Radioactive waste

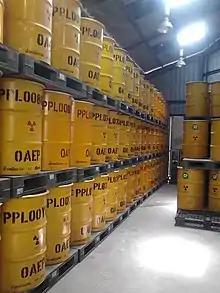
Thailand Institute of Nuclear Technology (TINT) low-level radioactive waste barrels

Radioactive waste is a type of hazardous waste that contains radioactive material. It is a result of many activities, including nuclear medicine, nuclear research, nuclear power generation, nuclear decommissioning, rare-earth mining, and nuclear weapons reprocessing. The storage and disposal of radioactive waste is regulated by government agencies in order to protect human health and the environment.